Candido Portinari

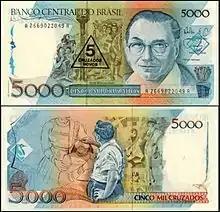
A 1989 Brazilian banknote featuring Portinari on both sides

Portinari's works comprehend a strong will to represent Brazilian people and their traits. Portinari himself said he would "paint that people with that clothing and that color". According to Antonio Callado, Portinari's oeuvre demonstrate a "monumental book of art which teaches Brazilians to love more their land".